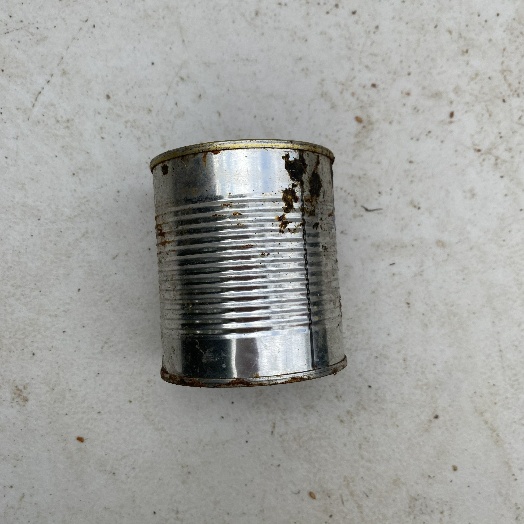
Label: Metal